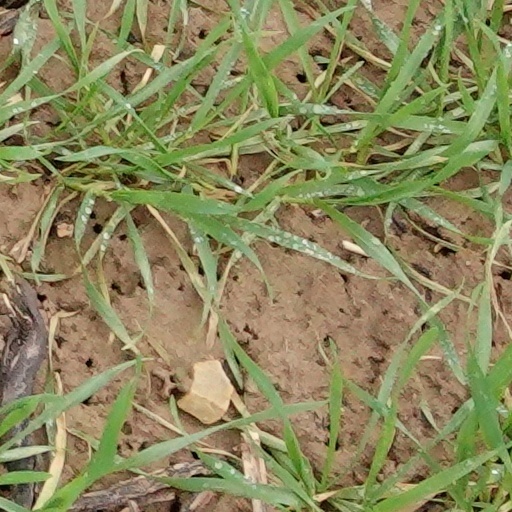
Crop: wheat